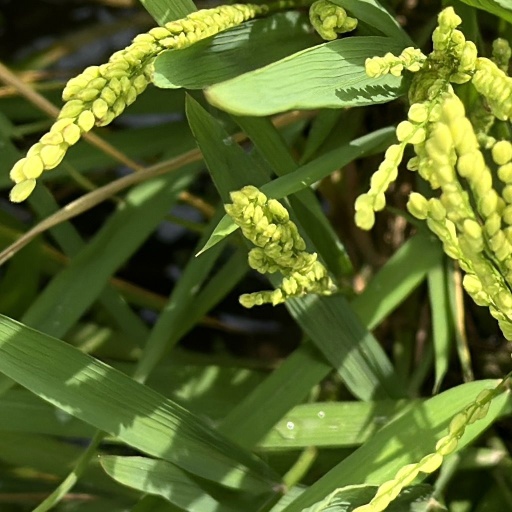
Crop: rice